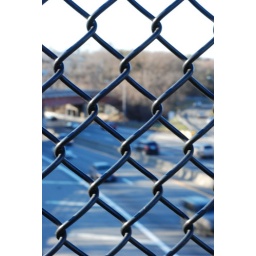
from the bridge over the bronx river parkway/beginning of the sprain brook parkway.